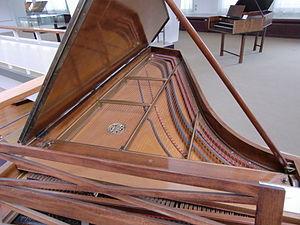
Clavecin Pleyel ""Grand Modèle de Concert"" (Paris, 1927) - Berlin, Musikinstrumentenmuseum - Détail table d'harmonie (cadre métallique)"
Le clavecin dit « Grand modèle de concert » est le type de clavecin construit par la firme Pleyel en collaboration avec Wanda Landowska à partir de 1912, et pour son propre usage : elle l'utilisera tout au long de sa carrière.